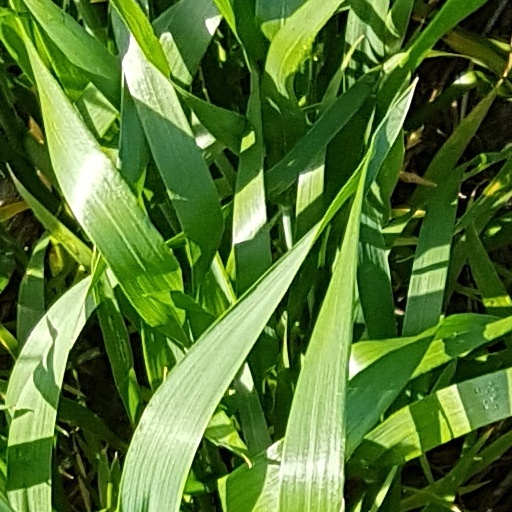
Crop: wheat